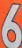
Number: 6